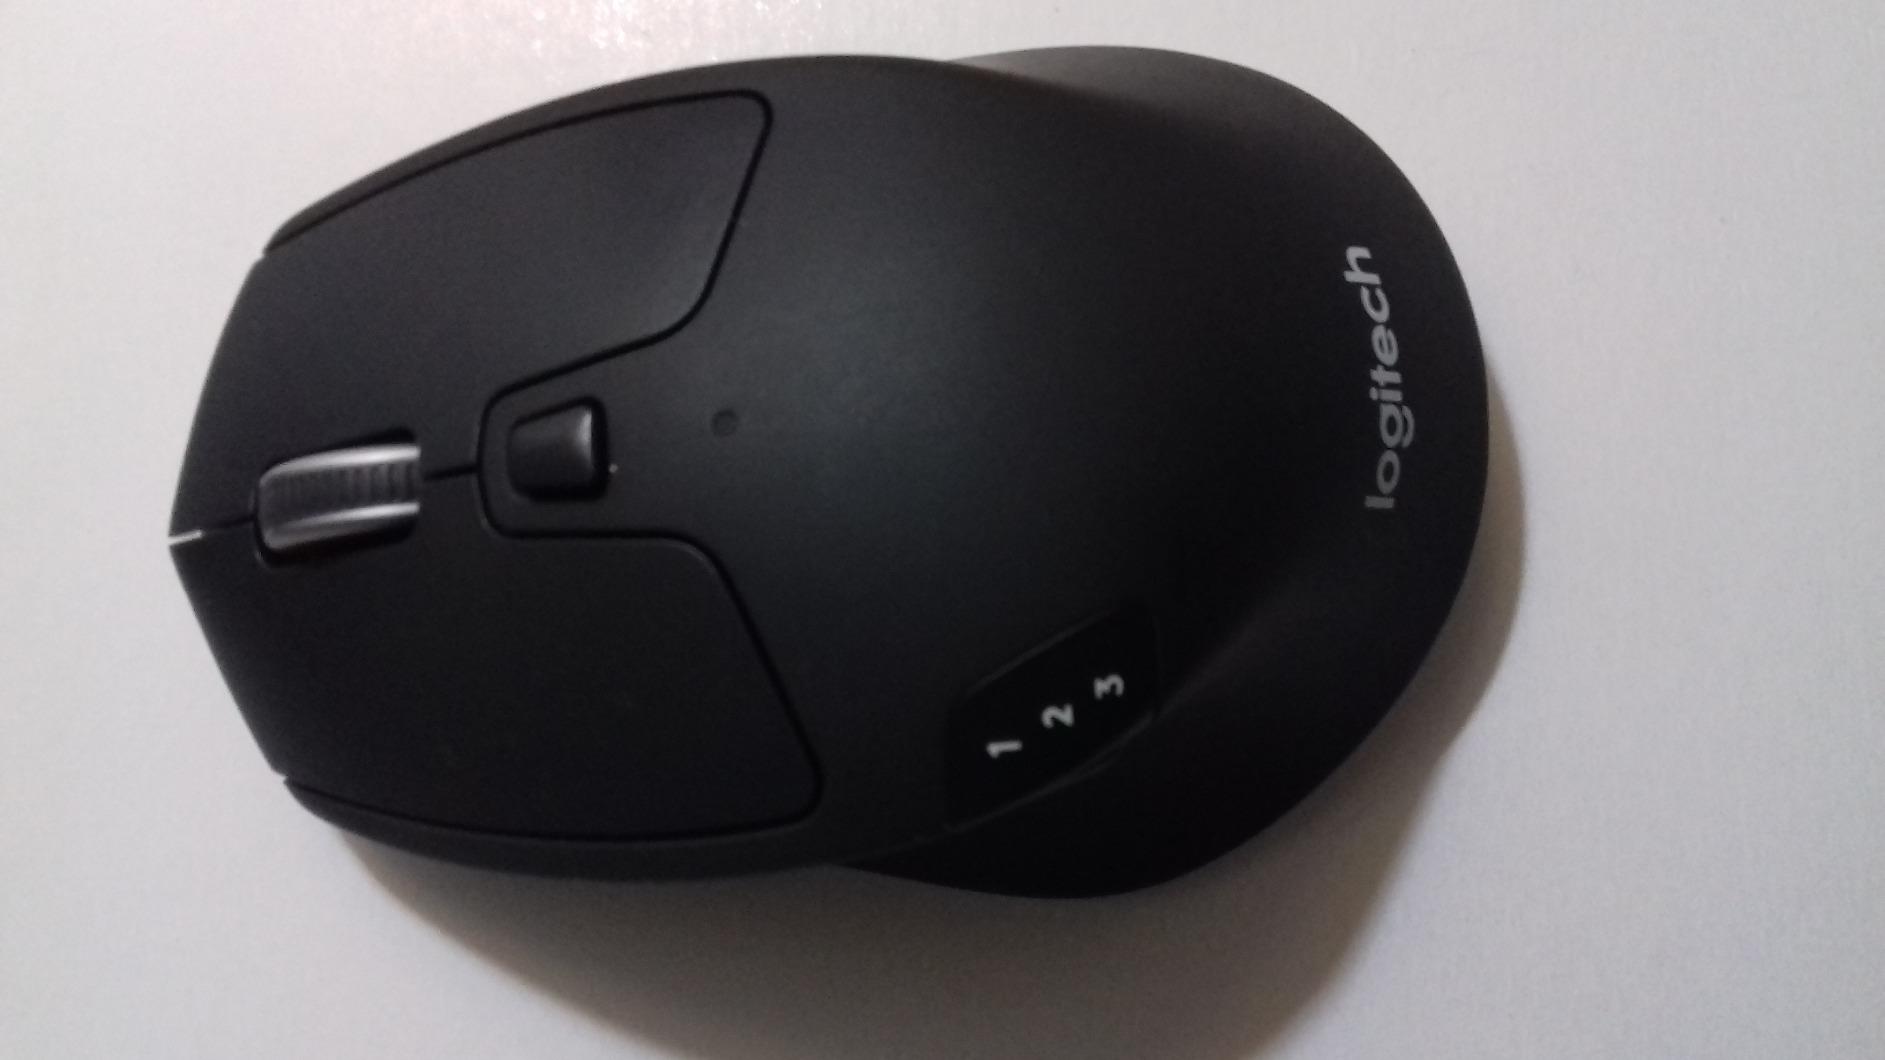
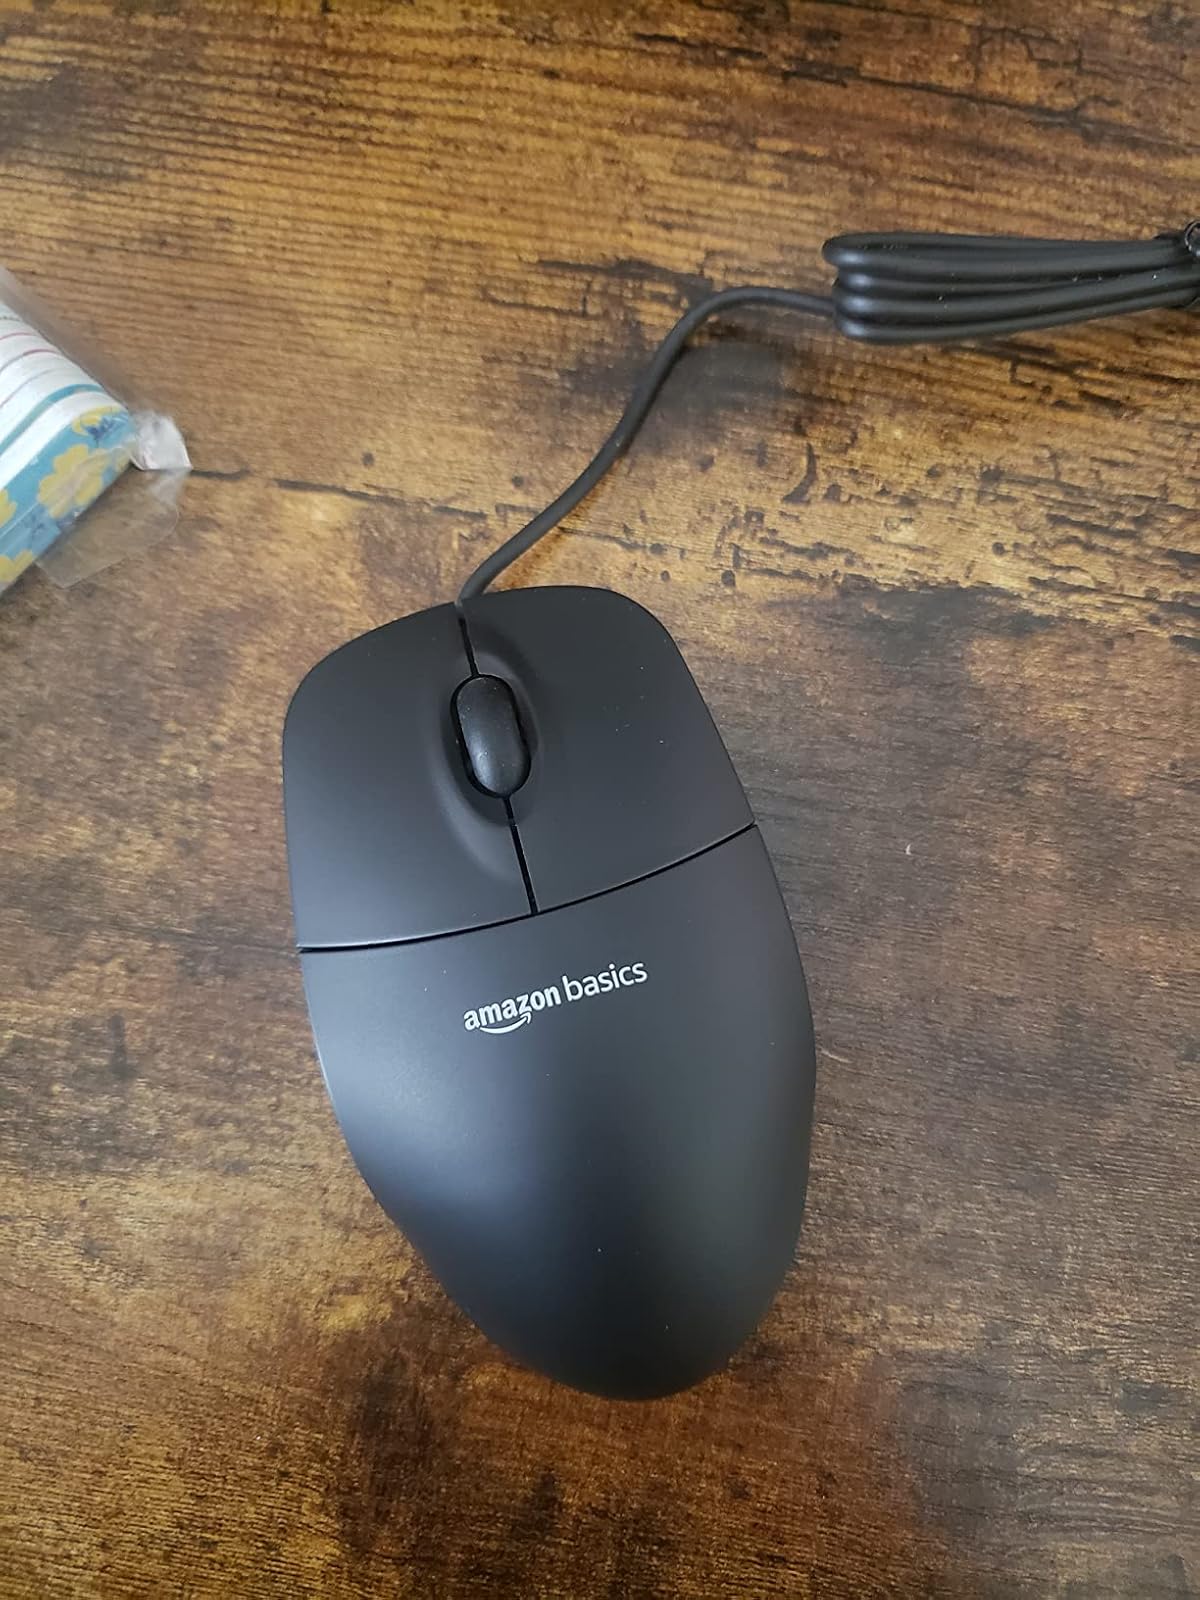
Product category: mouse
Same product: no